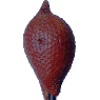
Label: Salak 1